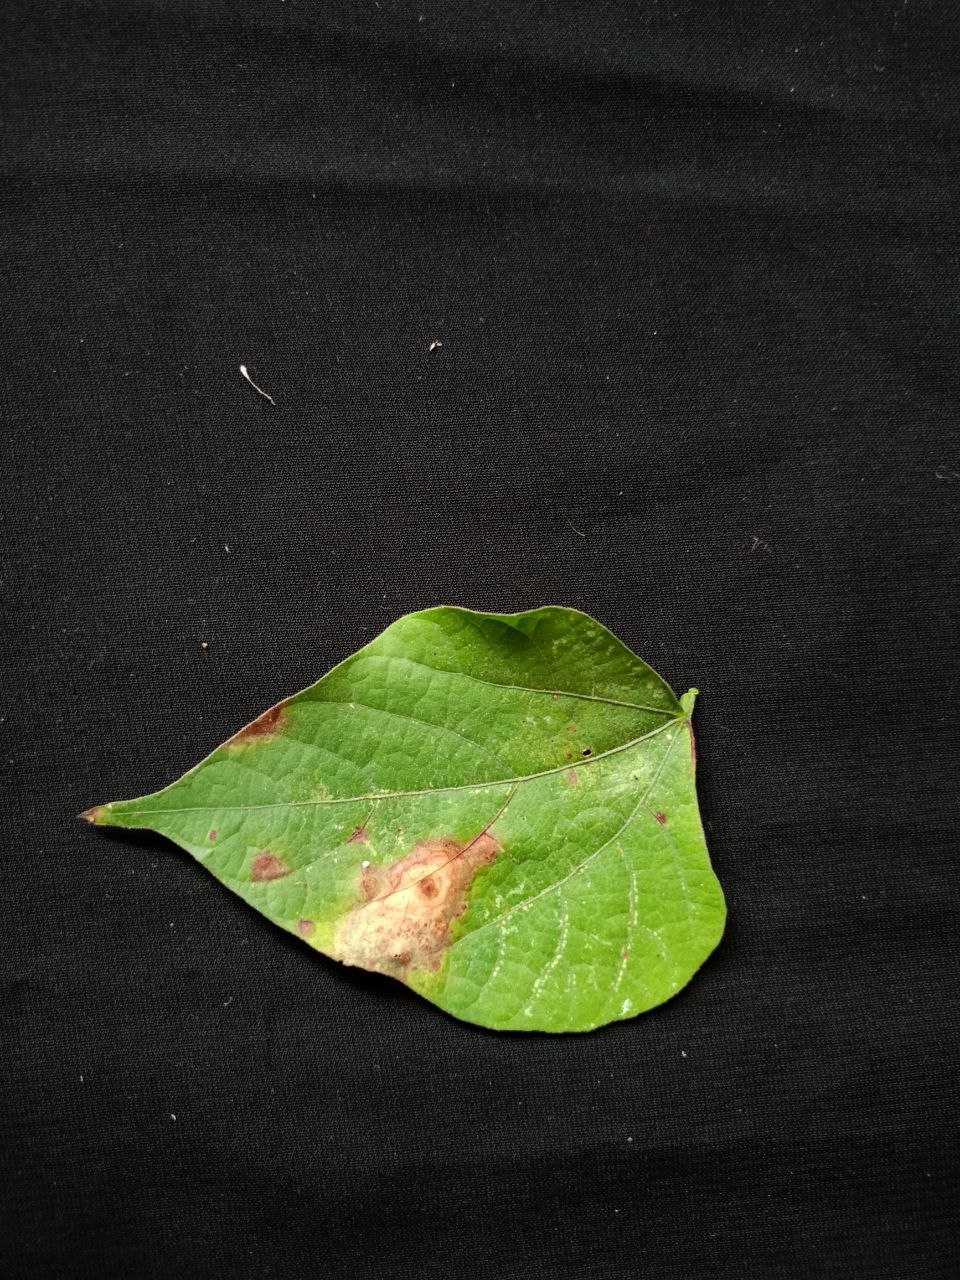
Crop: bean
Leaf condition: Blight